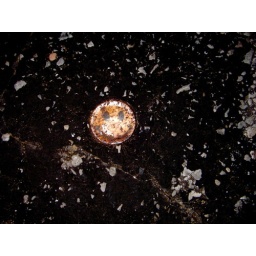
in the road on the hill on the way home from the pub